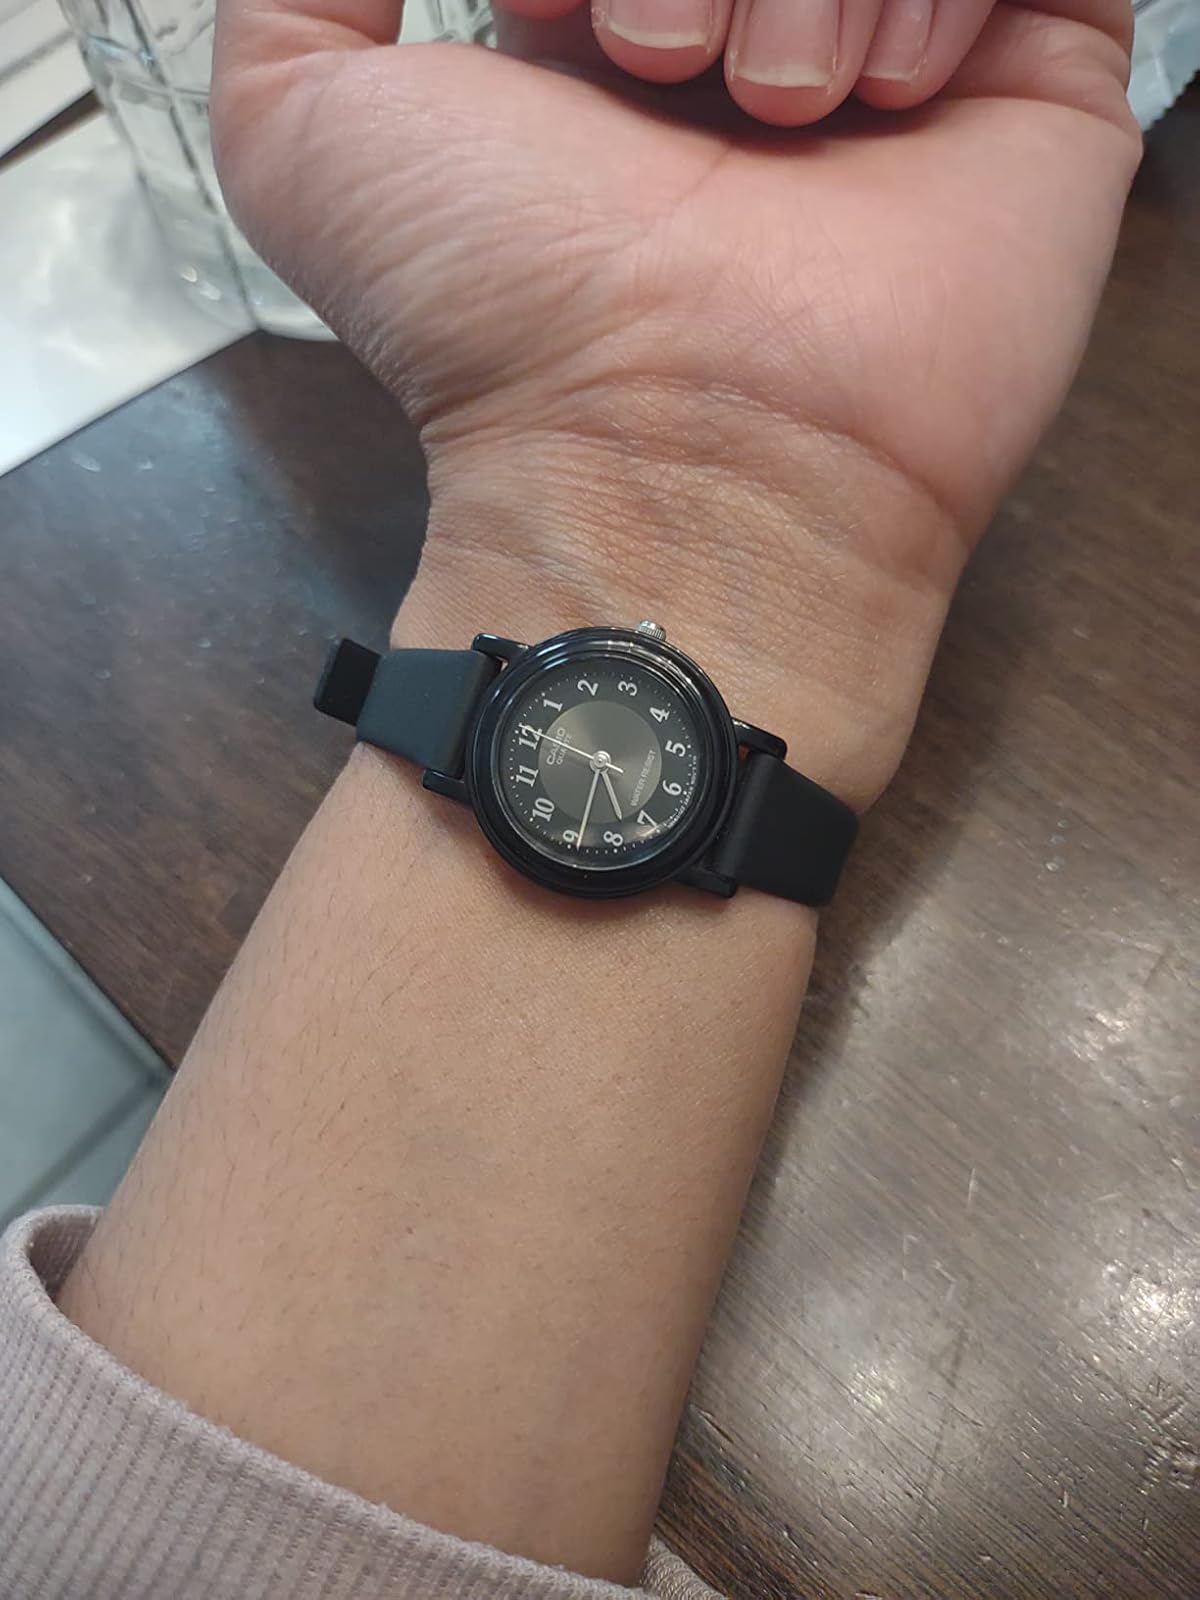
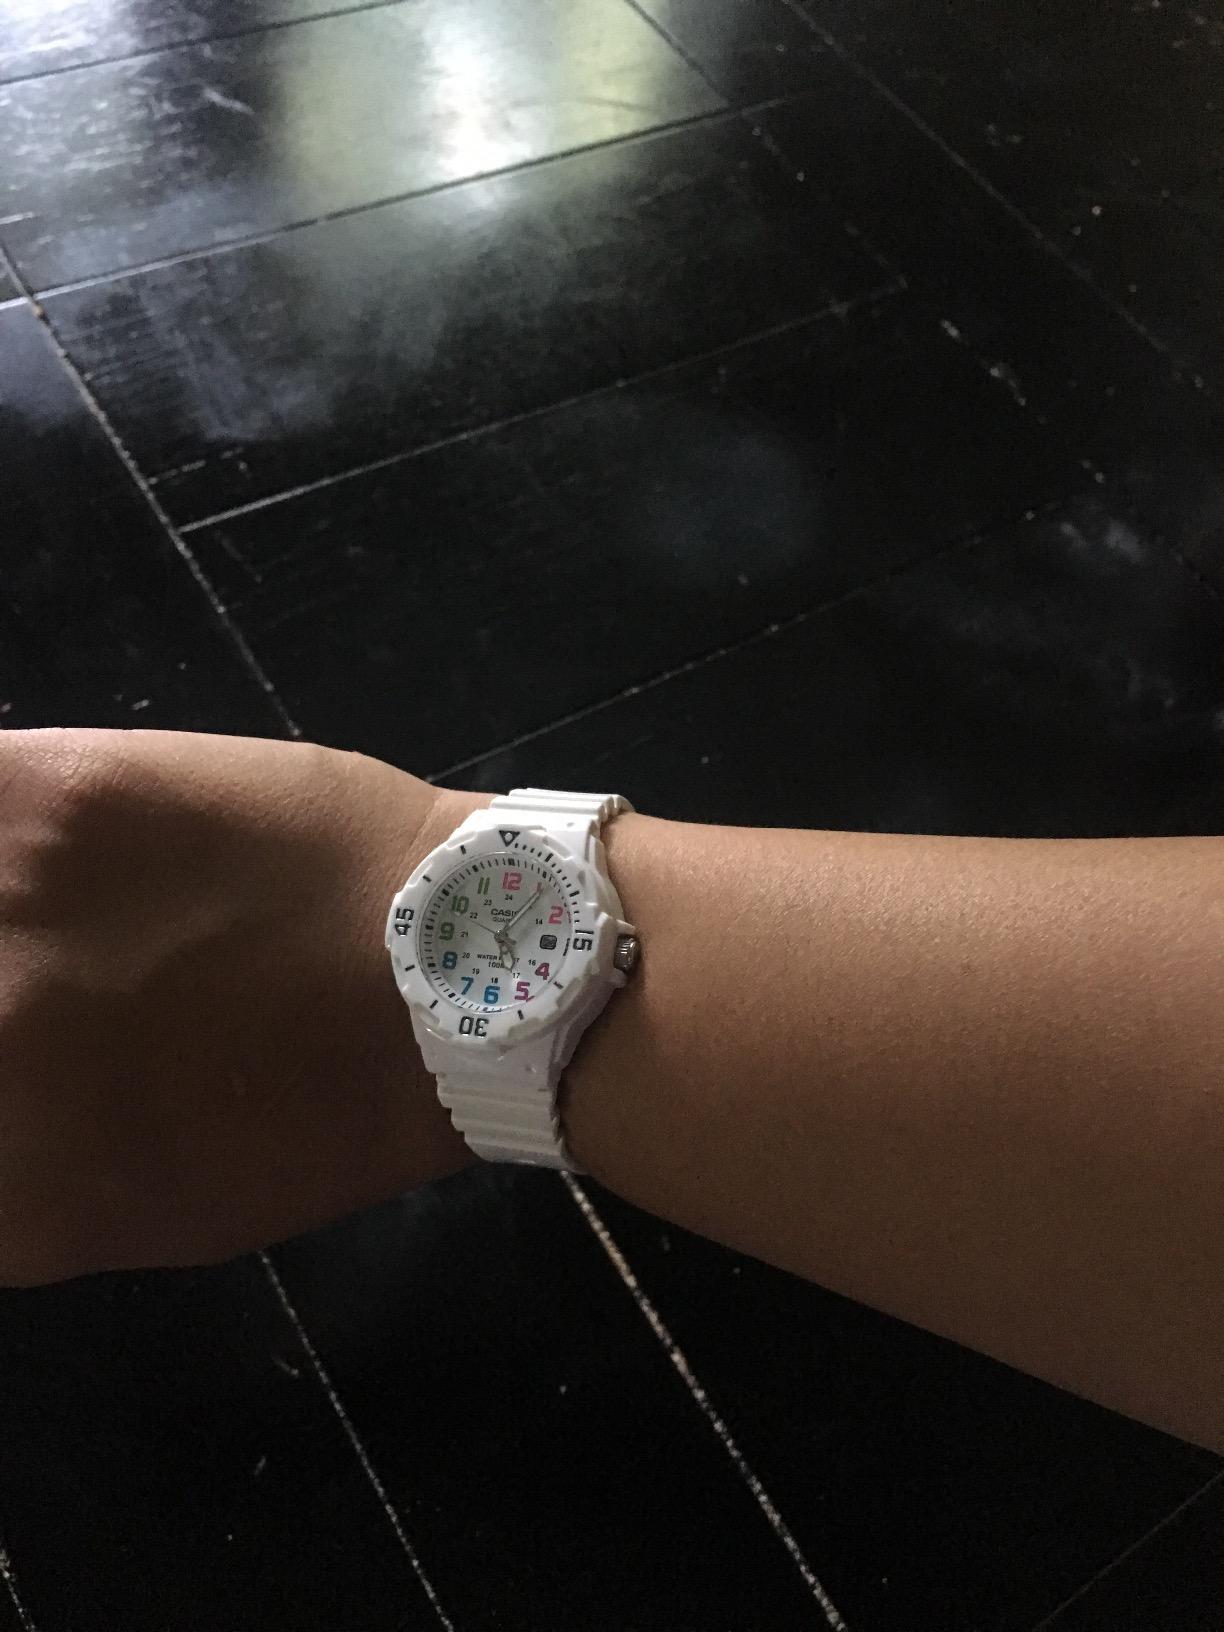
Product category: accessories_watch
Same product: no